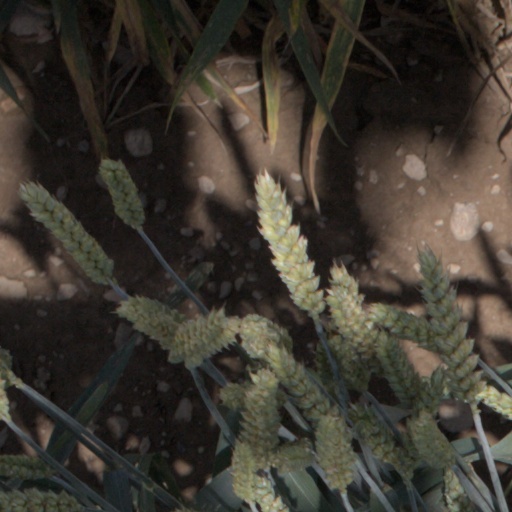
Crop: wheat